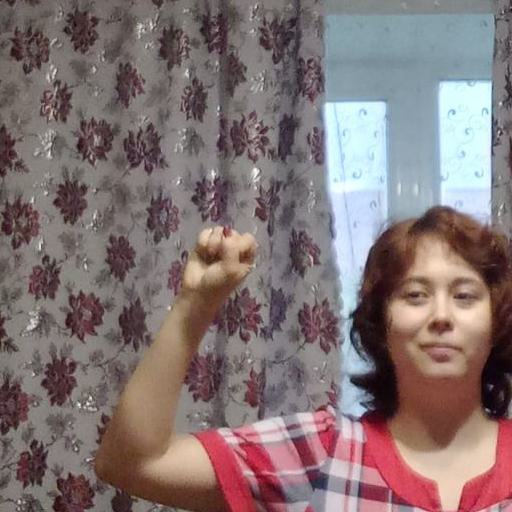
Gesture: fist